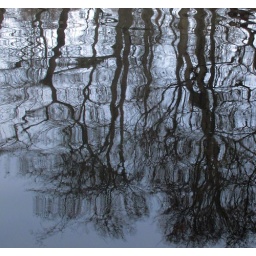
Grovelands today - reflection of trees in lake